List of Isolepis species

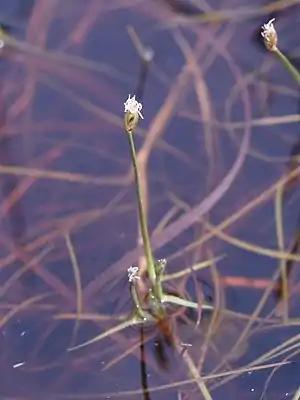
"Isolepis fluitans"

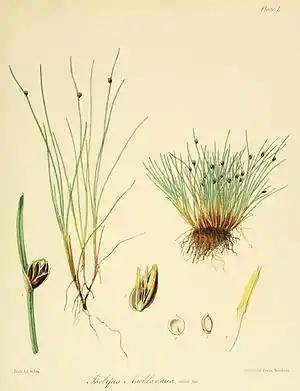
"Isolepis aucklandica"

List of "Isolepis" species — a cosmopolitan genus of flowering plants in the sedge family, Cyperaceae.